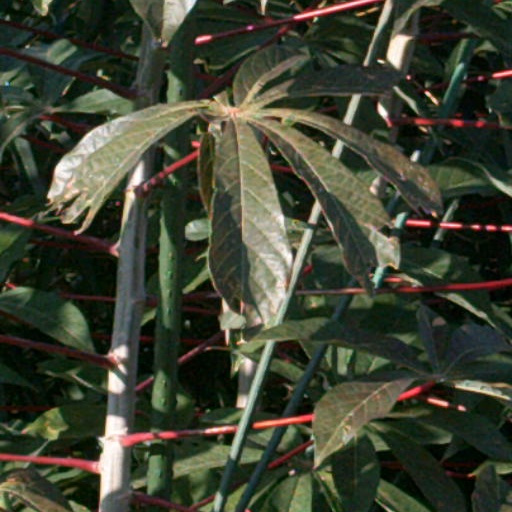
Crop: cassava